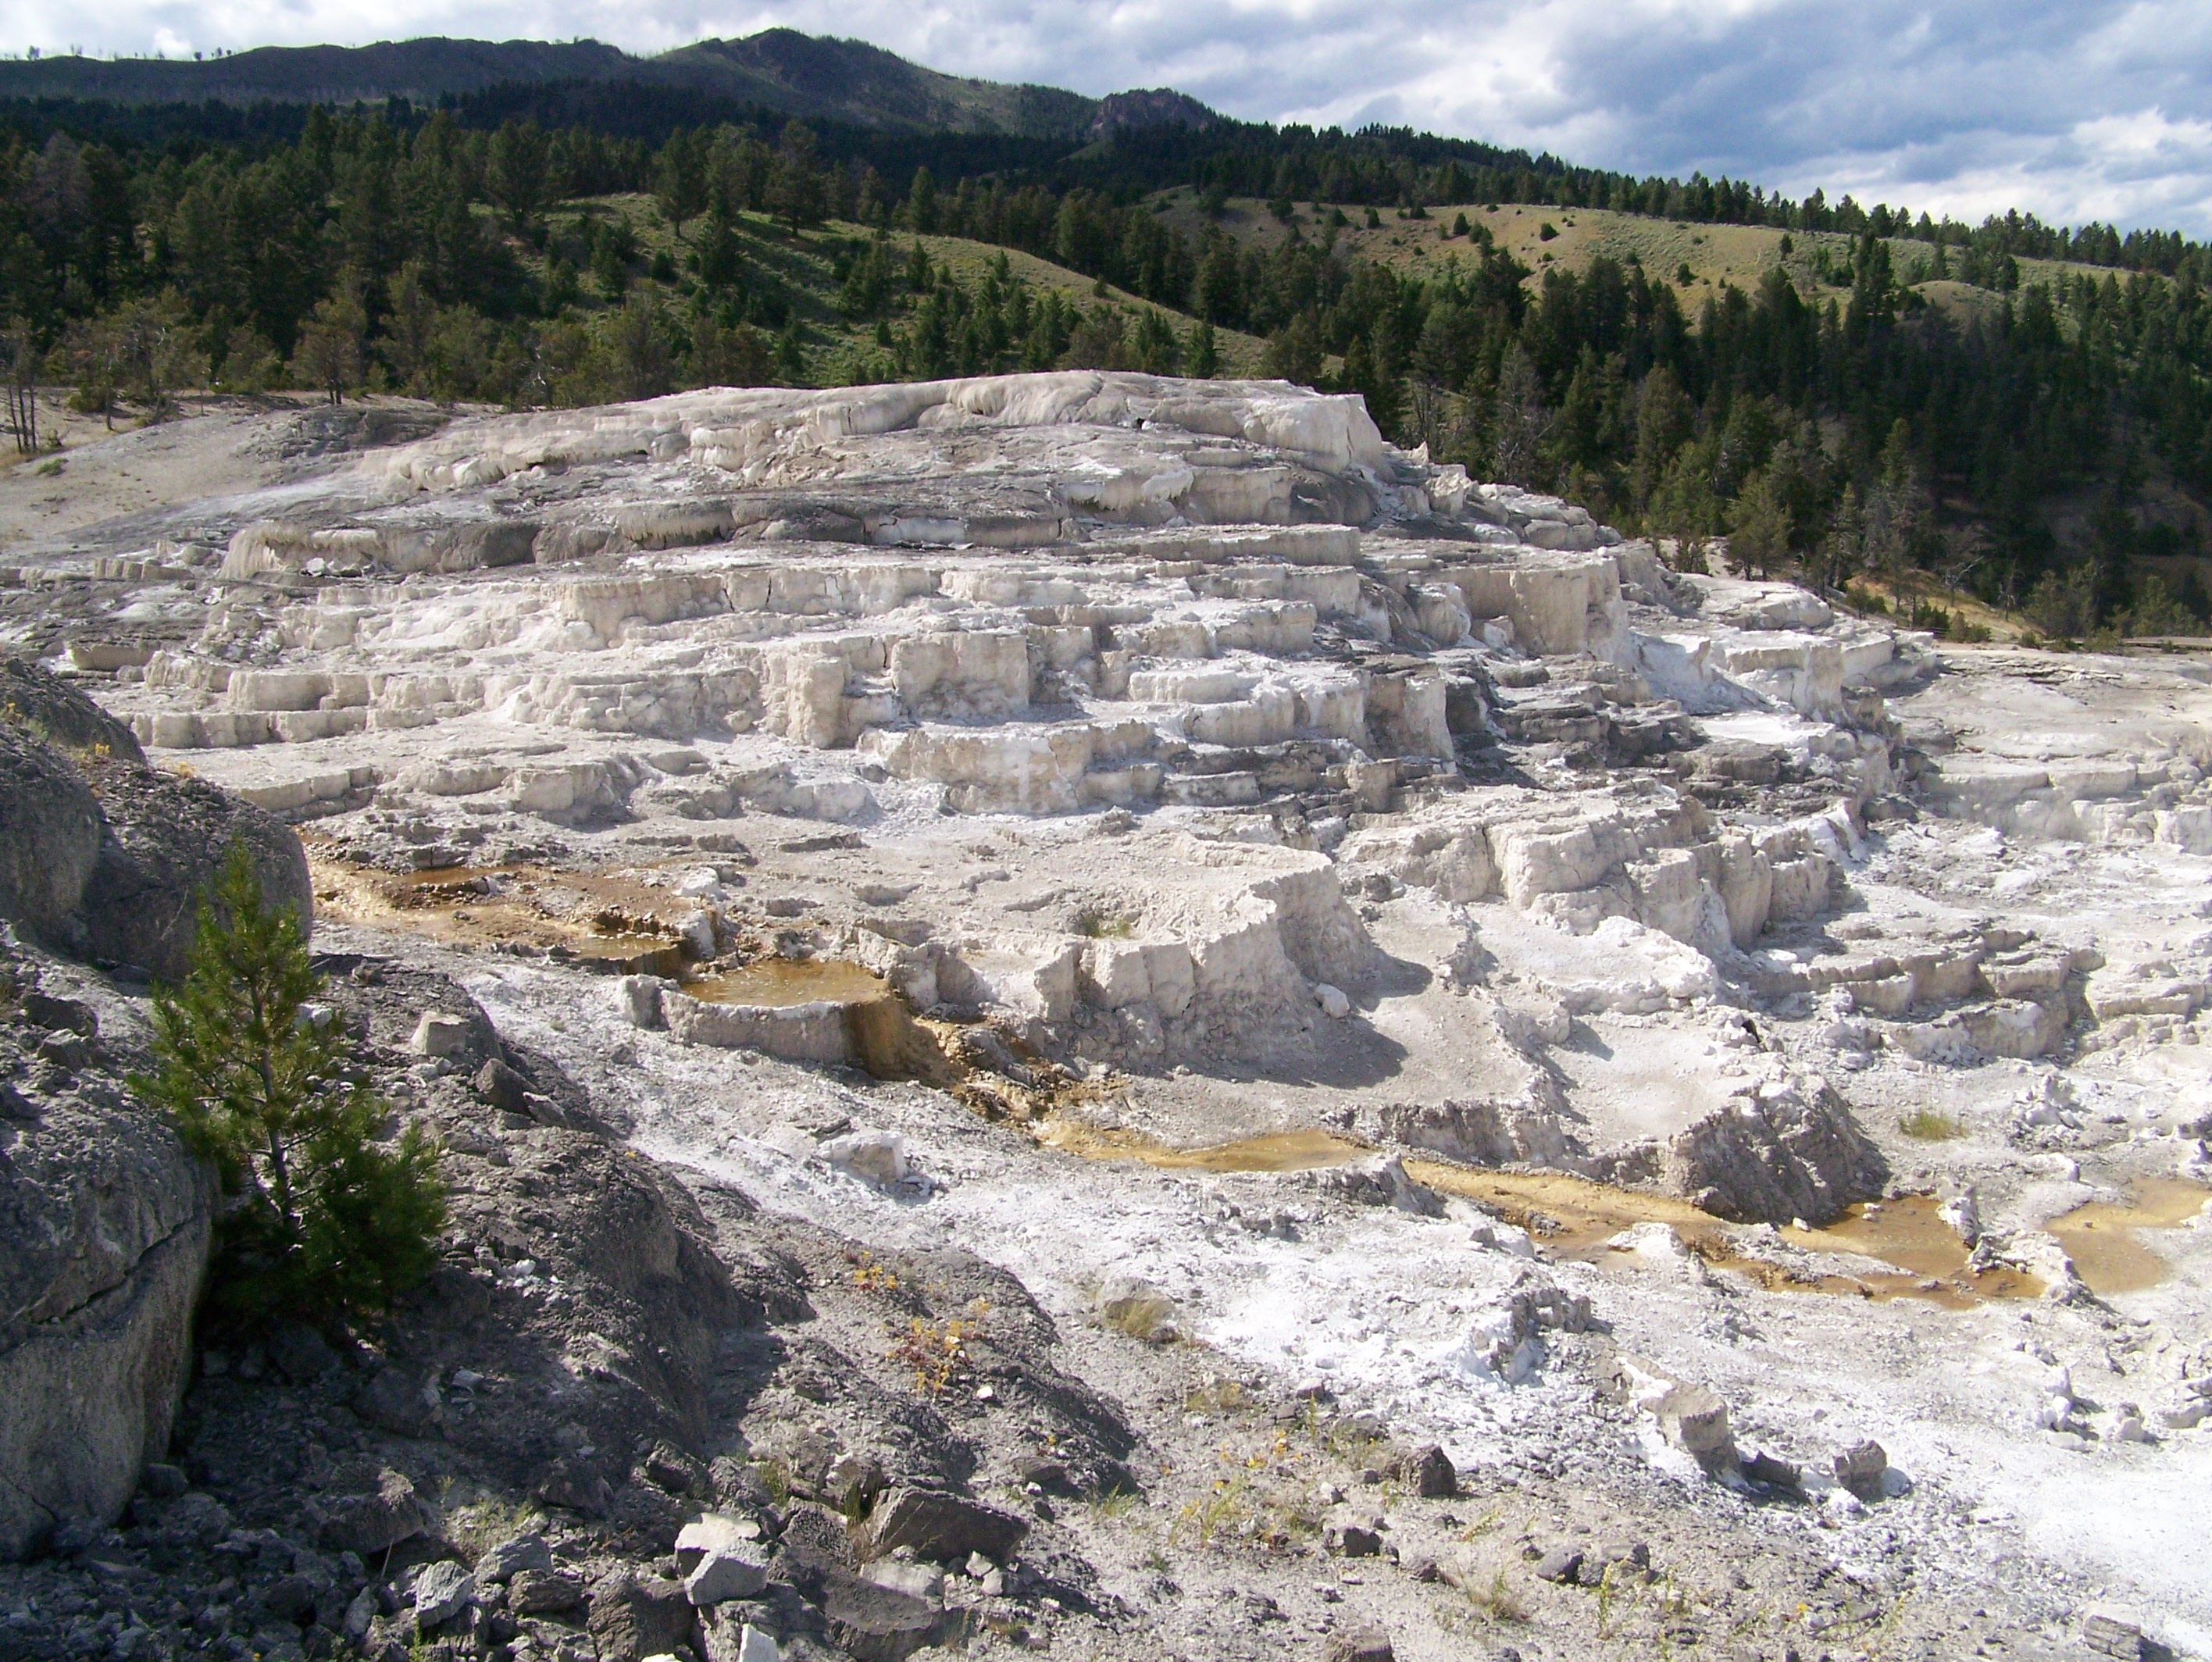
valley, formation, cliff, terrain, ridge, yellowstone, geology, outcrop, badlands, plateau, geological, quarry, wadi, bedrock, moraine, landform, terraces, geographical feature, geological phenomenon, mammoth hot springs